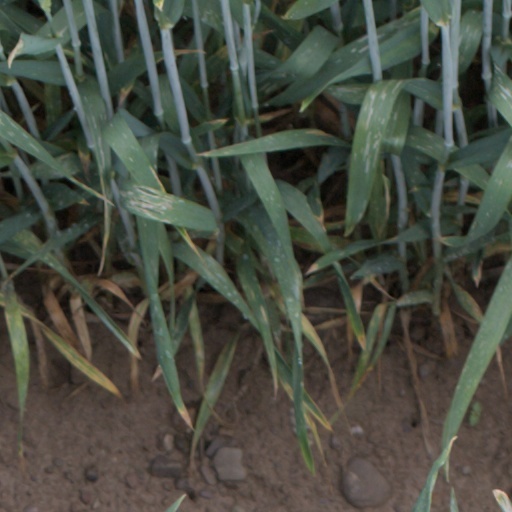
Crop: wheat